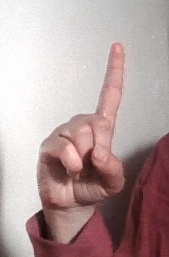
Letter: bb